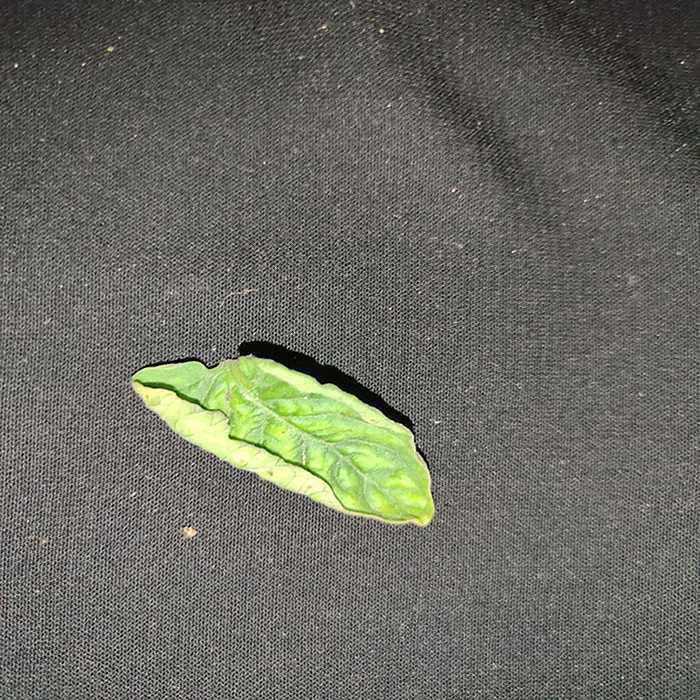
Plant: Tomato
Label: Tomato leaf curl virus